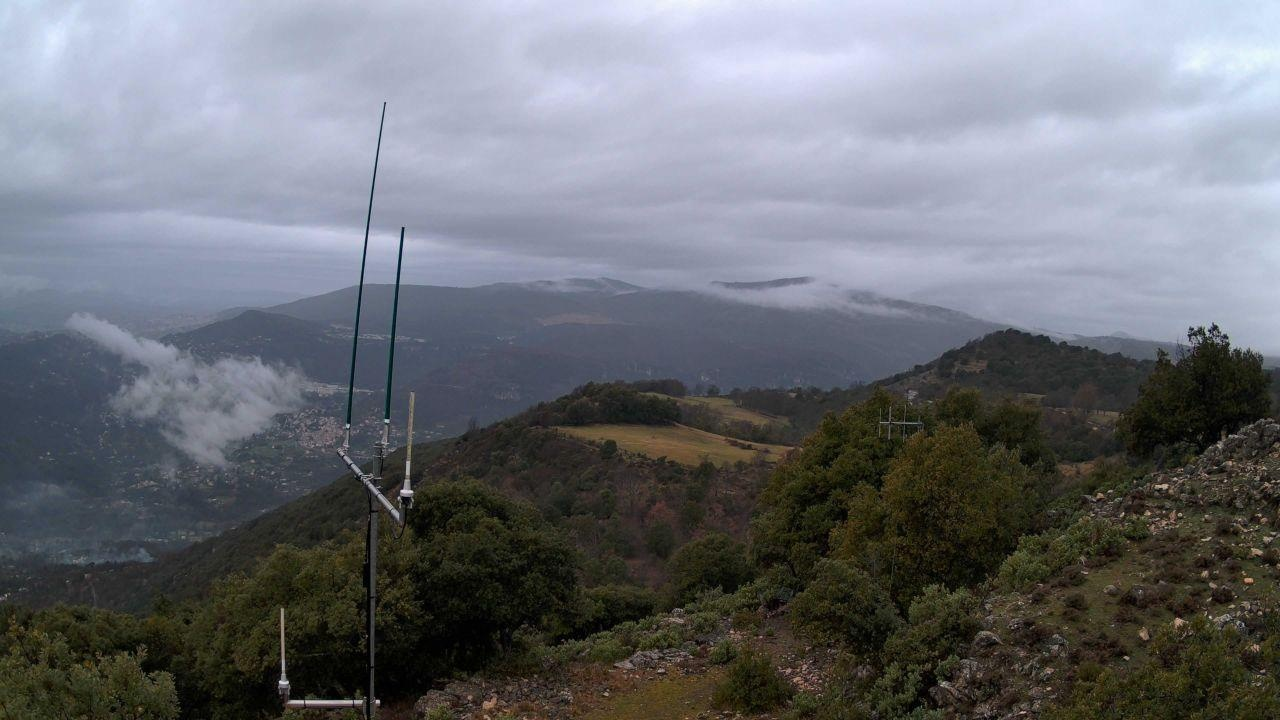
Fire: no
Smoke: yes